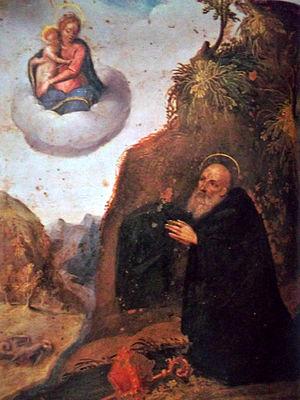
Léon Iᵉʳ de Cava est un religieux catholique italien du Moyen Âge, vénéré comme un saint par l'Église catholique est dans les mémoires comme l'abbé 2ᵉ de l'abbaye de Cava de' Tirreni.